Kiran Bedi

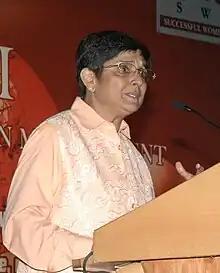
Bedi at "Successful Women in Management" (SWIM) Conference in 2009

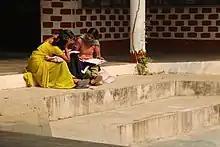
Group of women in the Navjyoti India Foundation

The Navjyoti Delhi Police Foundation founded by Bedi and her colleagues was renamed to Navjyoti India Foundation in 2007. Over the next 25 years, it provided residential treatment to nearly 20,000 drug and alcohol addicts. It also started crime prevention programmes such as education of street children and slum kids. It established 200 single-teacher schools, vocational training centers, health care facilities and counselling centers for the vulnerable sections of society. In 2010, it also established the Navjyoti Community College, affiliated to IGNOU.